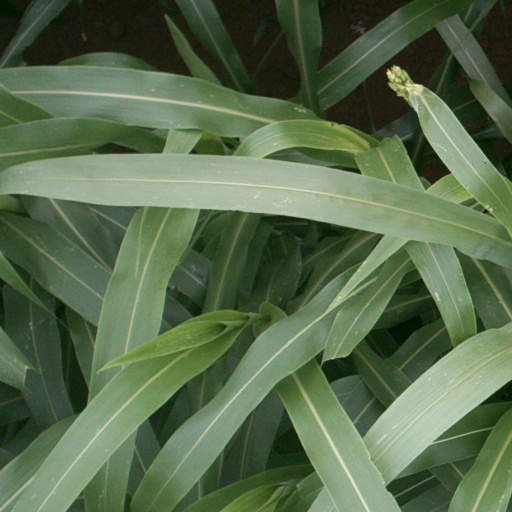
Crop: sorghum